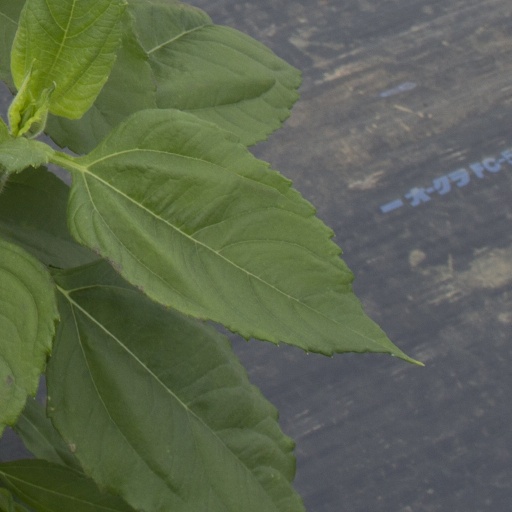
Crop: Jerusalem artichoke